Albert Bridge, London

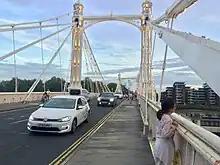
Albert Bridge from the Chelsea front, September 2023

The bridge acquired the nickname of "The Trembling Lady" because of its tendency to vibrate, particularly when used by troops from the nearby Chelsea Barracks. Concerns about the risks of mechanical resonance effects on suspension bridges, following the 1831 collapse of the Broughton Suspension Bridge and the 1850 collapse of Angers Bridge, led to notices being placed at the entrances warning troops to break step (i.e. not to march in rhythm) when crossing the bridge; Although the barracks closed in 2008, the warning signs are still in place.